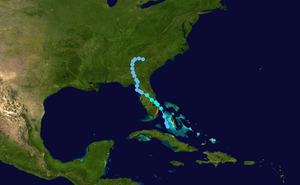
La Saison cyclonique 1995 dans l'océan Atlantique Nord commence officiellement le 1ᵉʳ juin 1995 et se finit le 30 novembre 1995. Ces dates conventionnelles délimitent la période durant laquelle il est le plus probable qu'un cyclone tropical se forme. L’ouragan Allison se forme le 2 juin, et respecte la convention. En revanche, l’ouragan Tanya est très proche de la moyenne climatologique, et se dissipe le 3 novembre. La saison est l’une des plus actives qu’ait connu l’Atlantique Nord. Avec 19 cyclones nommés, cela représente une honorable troisième place aux côtés de la saison cyclonique 1887, depuis la formation de la saison cyclonique 2005. Le nombre d’ouragans est tout particulièrement élevé, puisqu’il s’en forme 11, proche du record de l’époque, établi à 12 par la saison cyclonique 1969 dans l'océan Atlantique Nord.